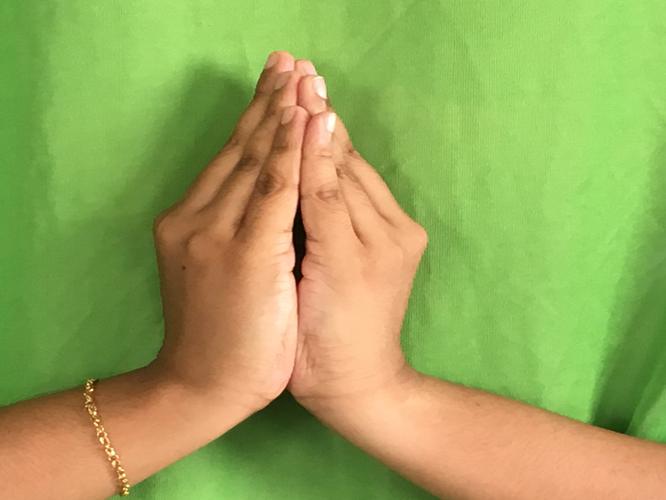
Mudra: Kapotham
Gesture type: double_hand